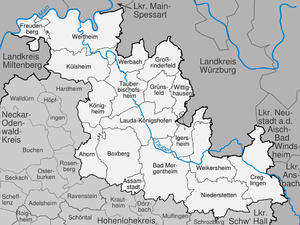
L'arrondissement de Main-Tauber est un arrondissement de Bade-Wurtemberg situé dans le district de Stuttgart. Son chef lieu est Tauberbischofsheim.